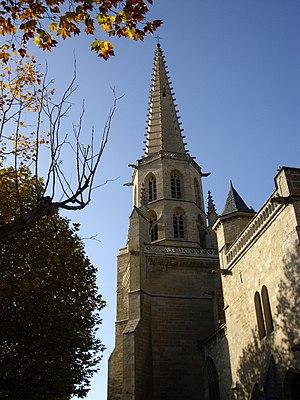
La cathédrale Saint-Maurice de Mirepoix était le siège de l’ancien diocèse de Mirepoix dans le département de l'Ariège.
Mirepoix est une commune française située dans le département de l'Ariège en région Occitanie.